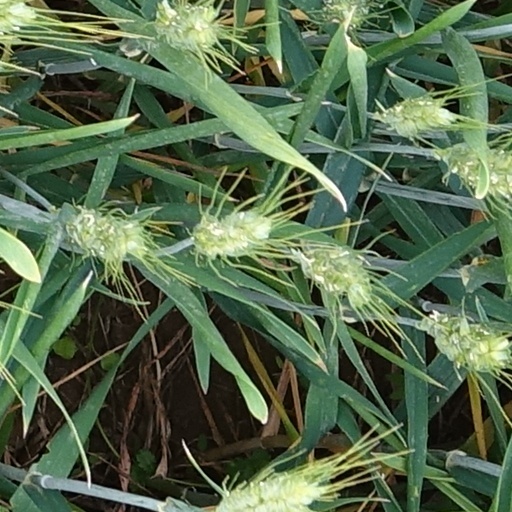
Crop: wheat